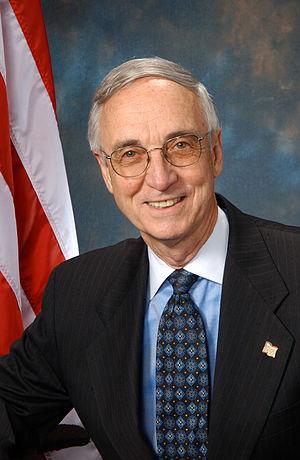
Gordon Richard England, né le 15 septembre 1937 à Baltimore, est un homme politique américain. Il est notamment secrétaire adjoint à la Défense après avoir été secrétaire à la Marine sous la présidence de George W. Bush.
Le secrétaire à la Marine des États-Unis est le chef civil du département de la Marine. Le poste était occupé par un membre du cabinet du président des États-Unis jusqu'en 1947, quand la Marine, l'Armée de terre, et l'Armée de l'air furent regroupées dans le nouvellement créé département de la Défense. Le poste de secrétaire à la Marine fut alors placé sous l'autorité du secrétaire à la Défense au lieu d'être un membre du Cabinet présidentiel.